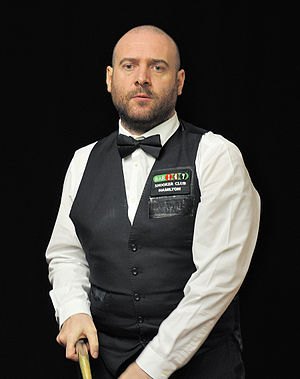
Jamie Burnett
Jamie Burnett (2014)
Jamie Burnett er en professionel snookerspiller fra Hamilton i Skotland. Han blev professionel i 1992 og tjente i alt £654,749 i præmiepenge, før han afsluttede sin karriere i 2016. Han opnåede sin højeste ranglisteplacering i sæsonen 1999/2000, hvor han en overgang lå nr. 27.